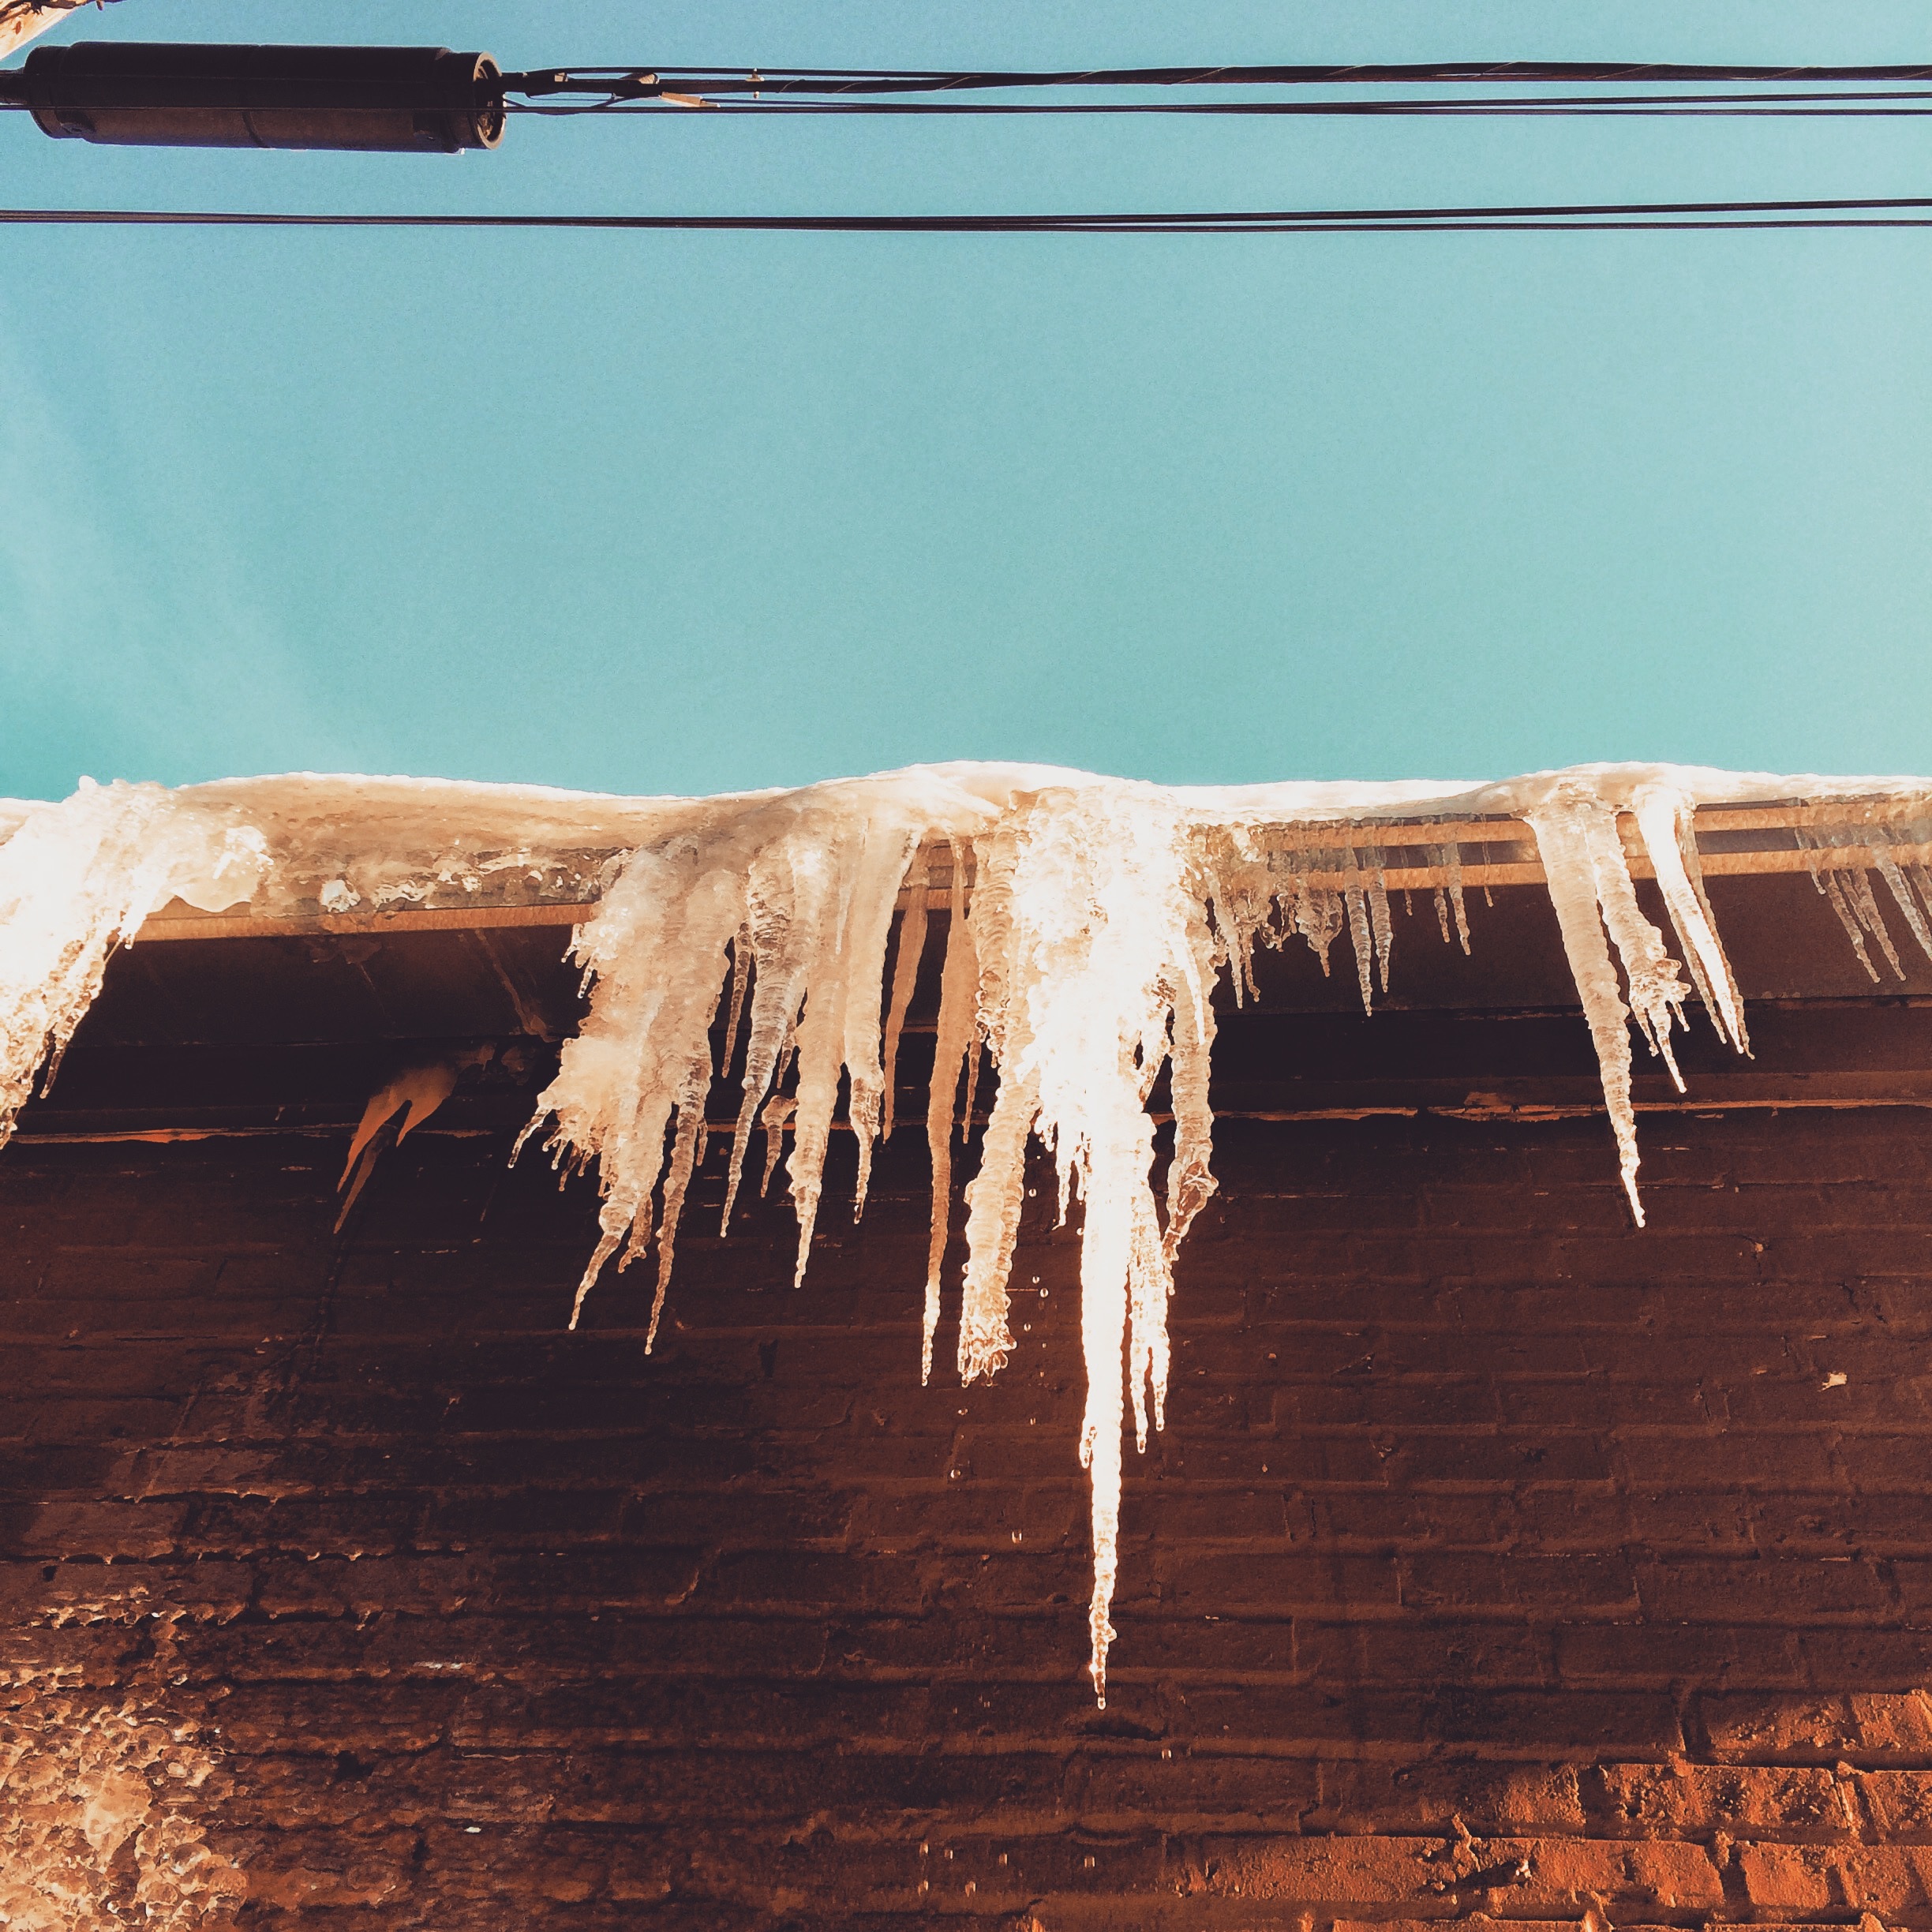
wood, formation, color